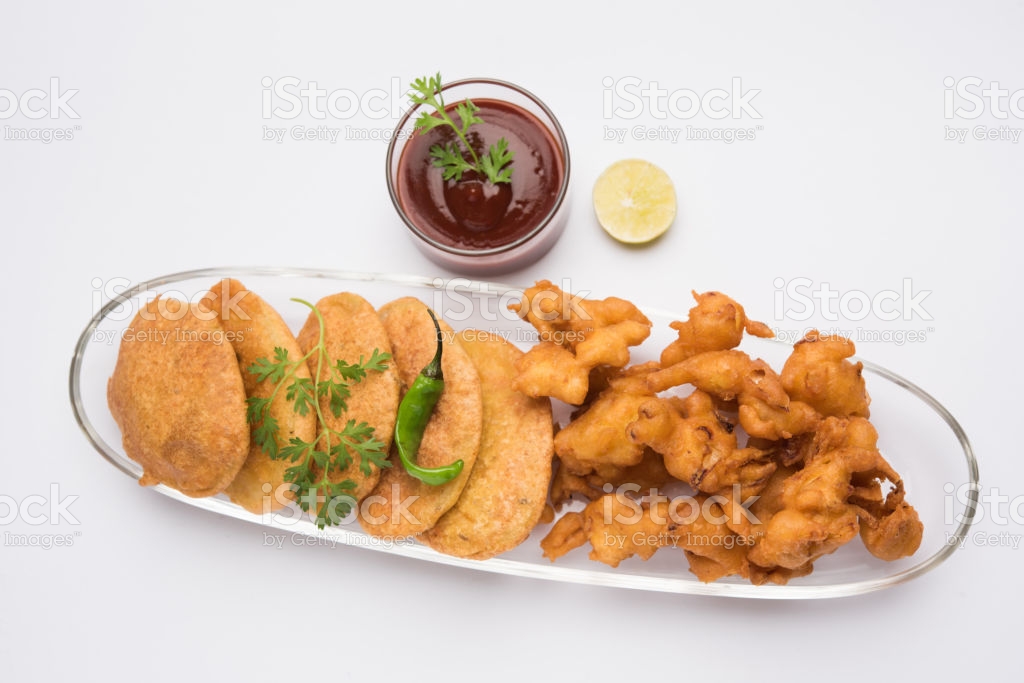
Dish: pakode